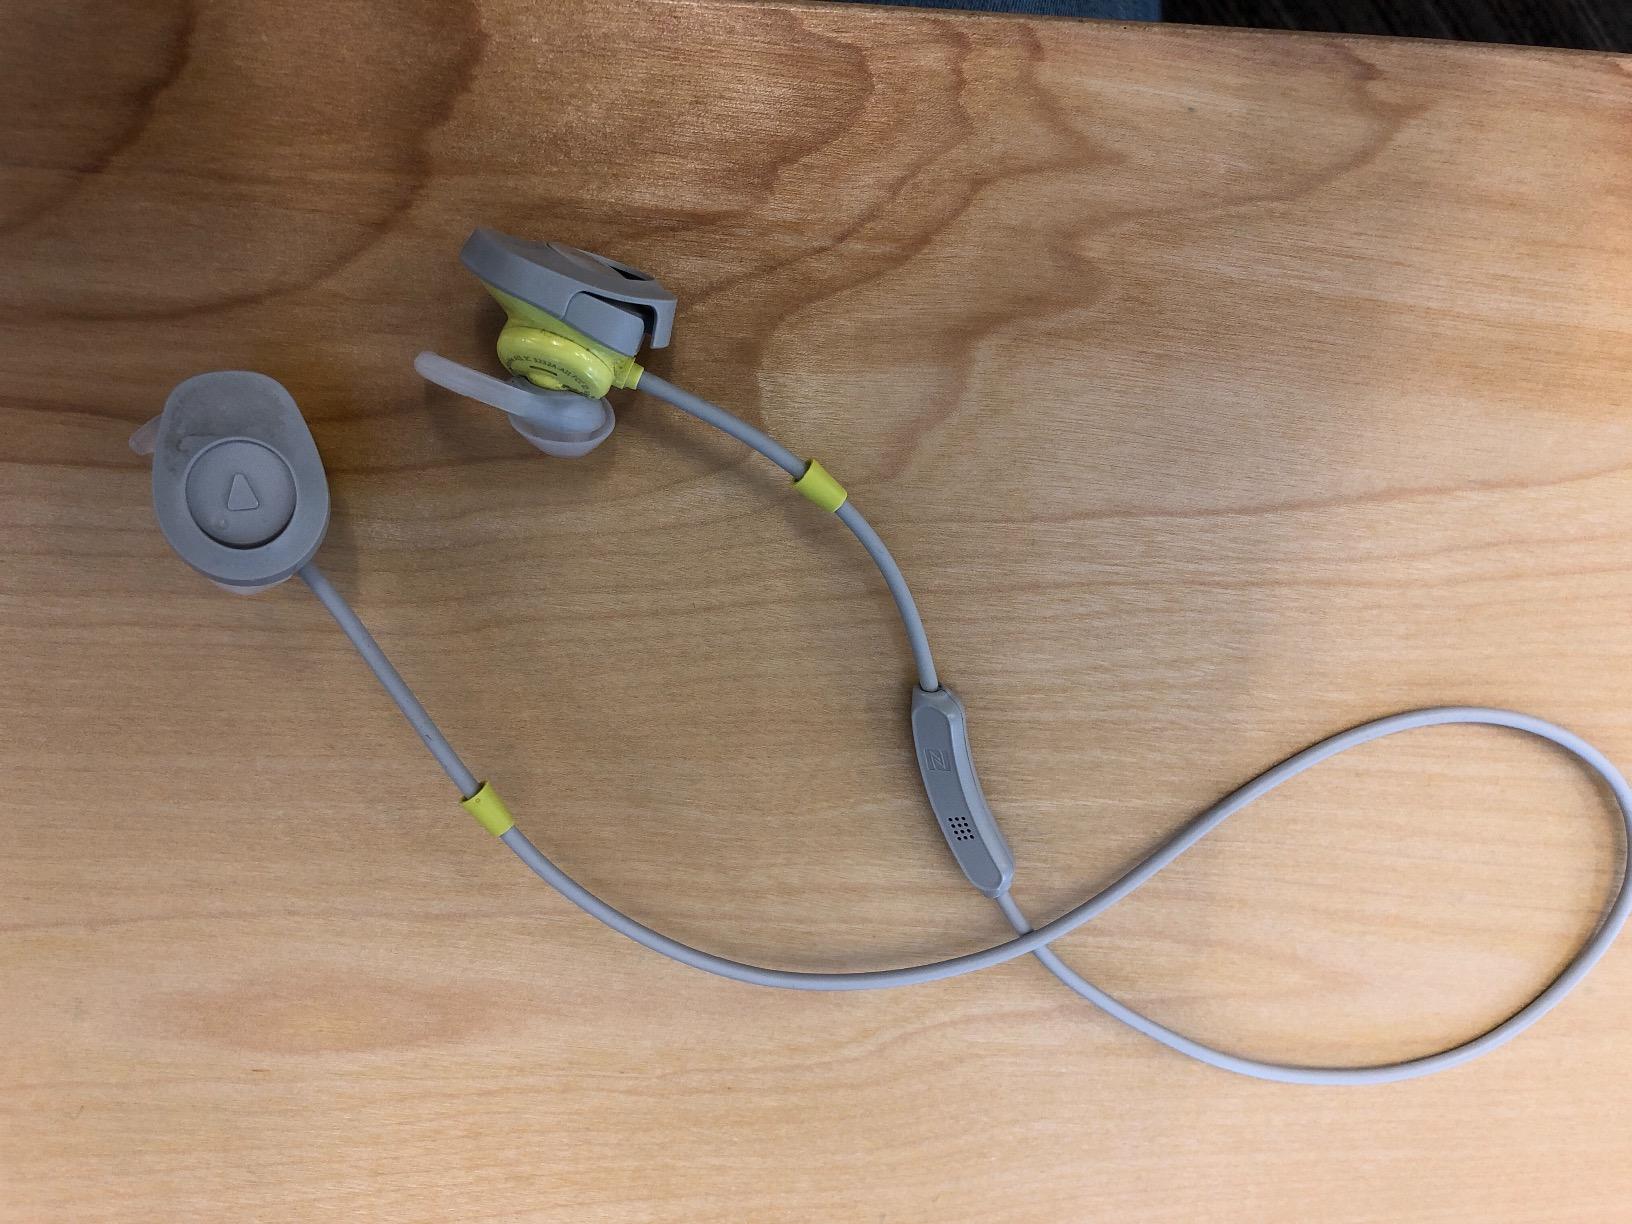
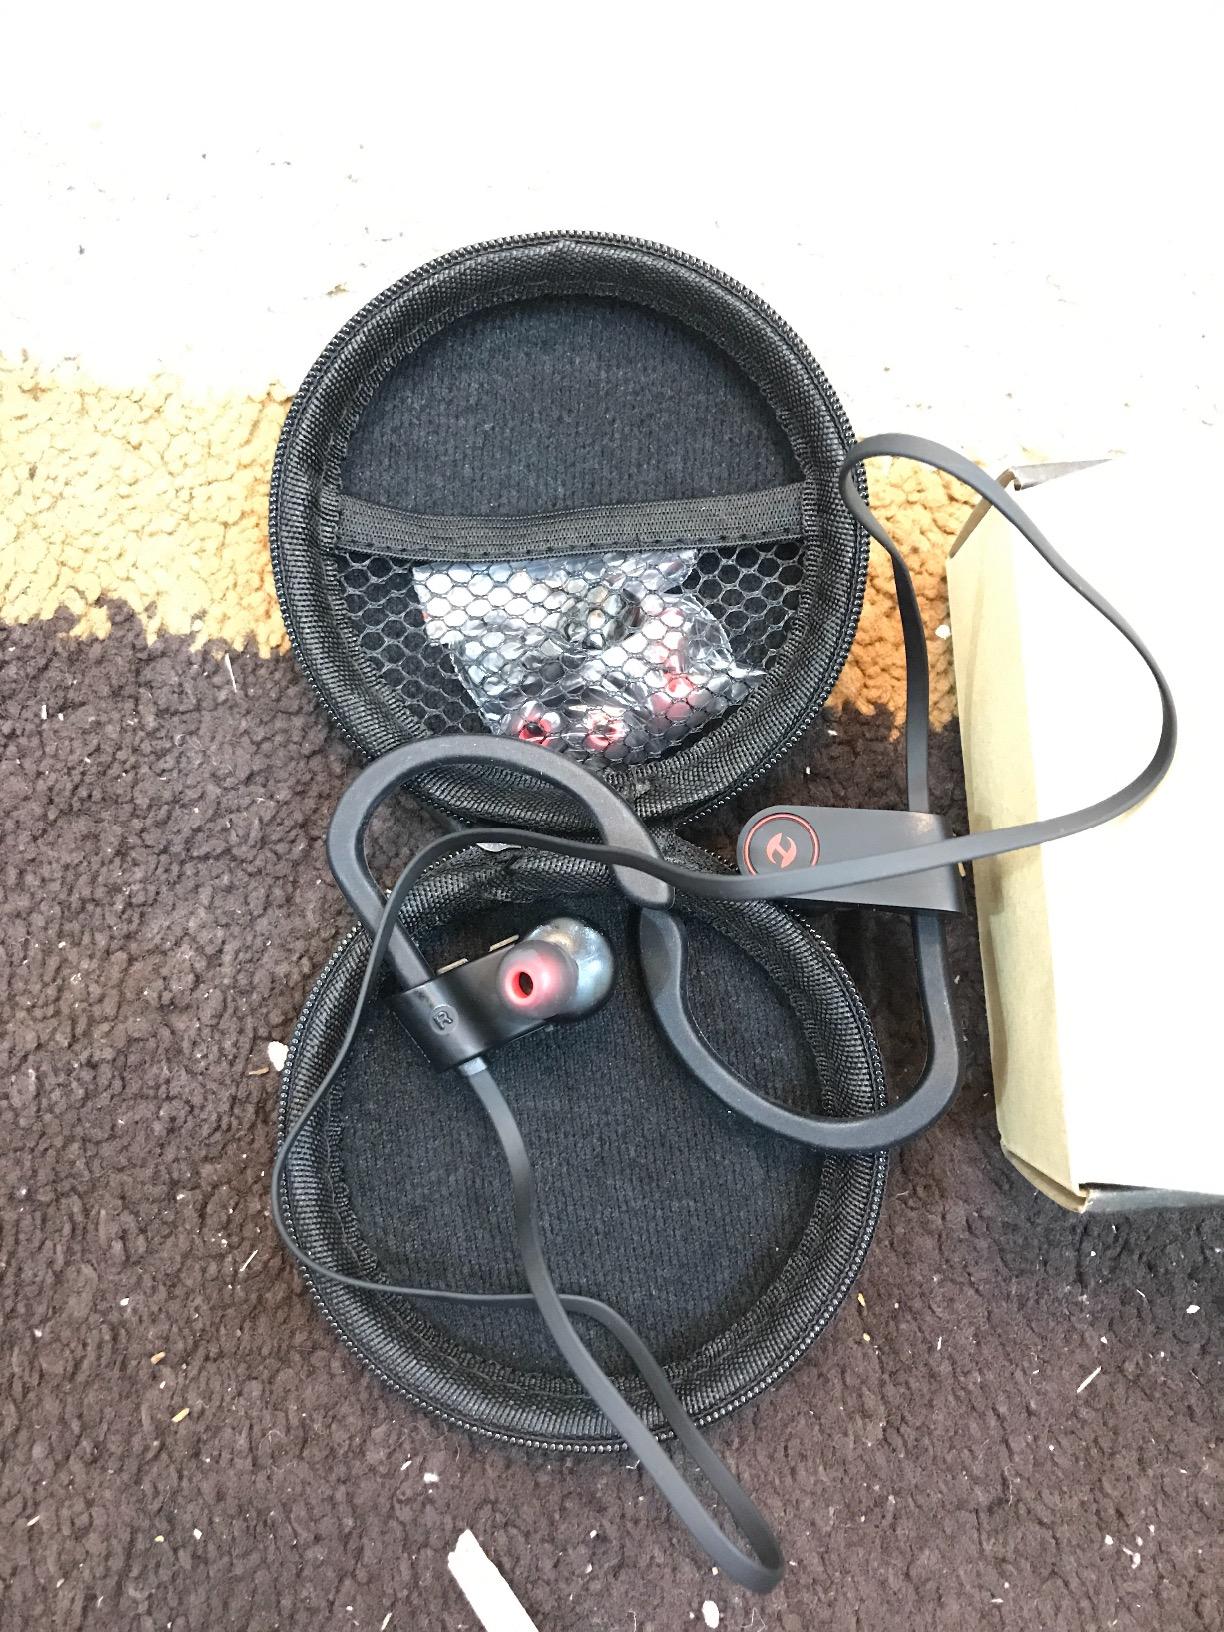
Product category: headphones
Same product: no